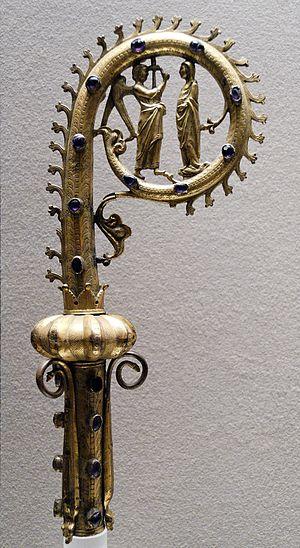
Crosse à l'Annonciation. Cuivre doré et cabochons en verre, réalisé à Limoges, milieu du XIIIe siècle. Trouvé en 1819 à Saint-Augustin-lès-Limoges (?), France.